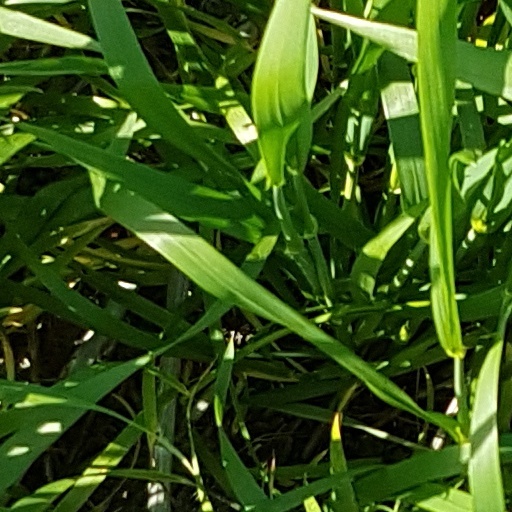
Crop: wheat